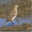
Label: bird